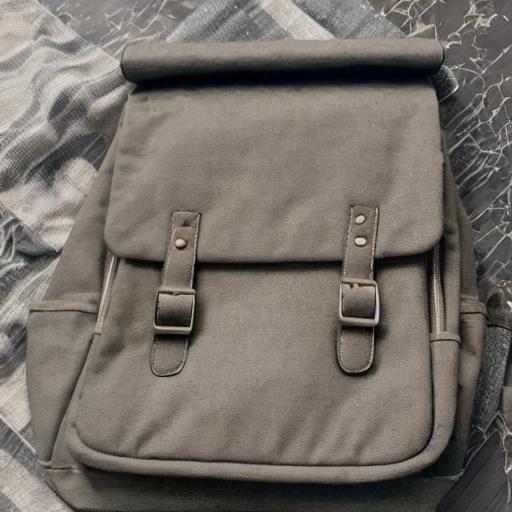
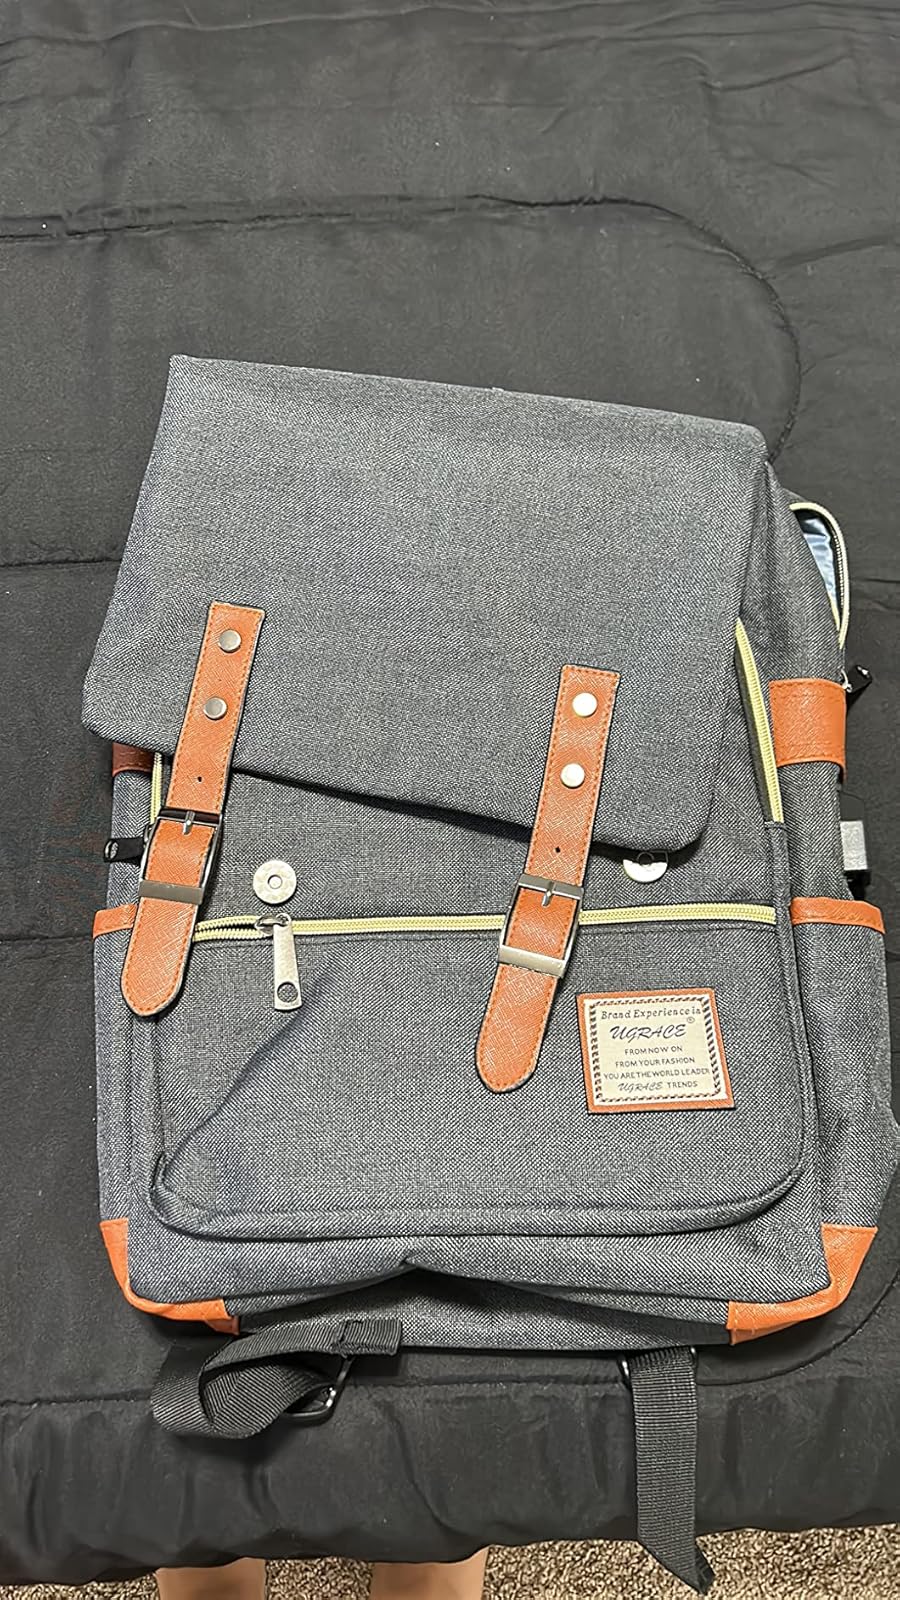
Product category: bag
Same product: no